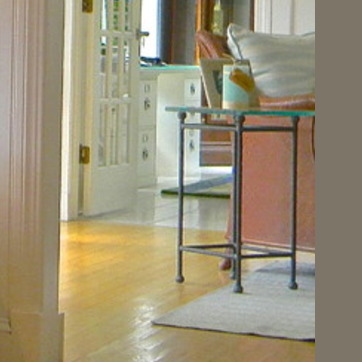
Material: metal